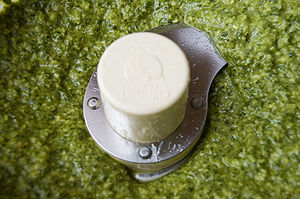
Pesto
... som bliver blendet med andre ingredienser.
Pesto er en italiensk sauce lavet af et mix af friske basilikumblade, hvidløg, pinjekerner, olivenolie, Parmigiano Reggiano-ost og husholdningssalt. Pesto spises ofte sammen med pasta, kiks eller brød, men det serveres også sammen med visse salatretter.